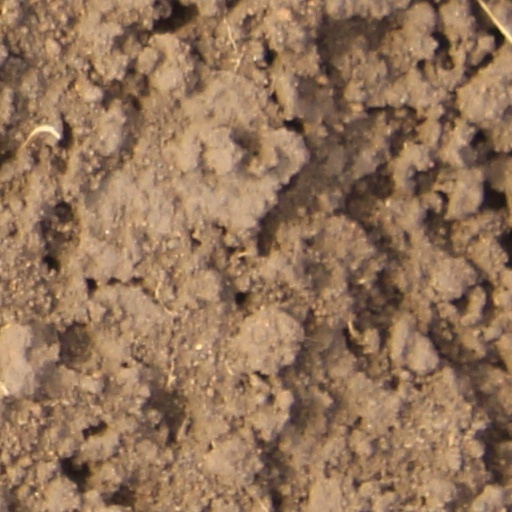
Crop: wheat